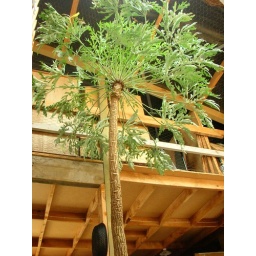
they bought a tree and placed in the house